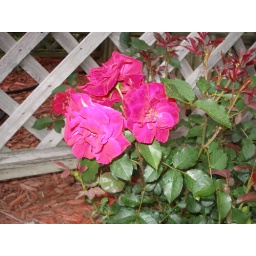
These dark red roses are climbers and typically reach 8-9+ feet by the season's end.